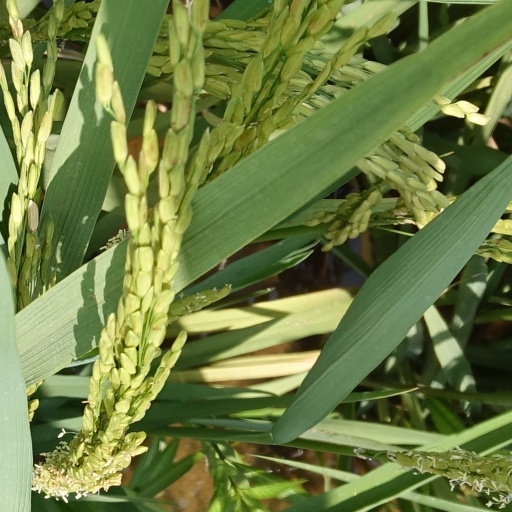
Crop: rice